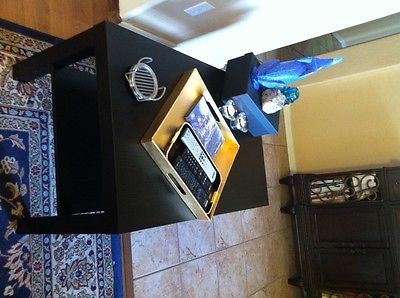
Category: table